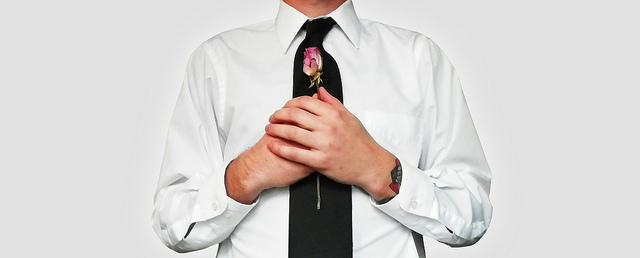
A man's tattoo is seen under his dress shirt sleeve as he holds a rose.